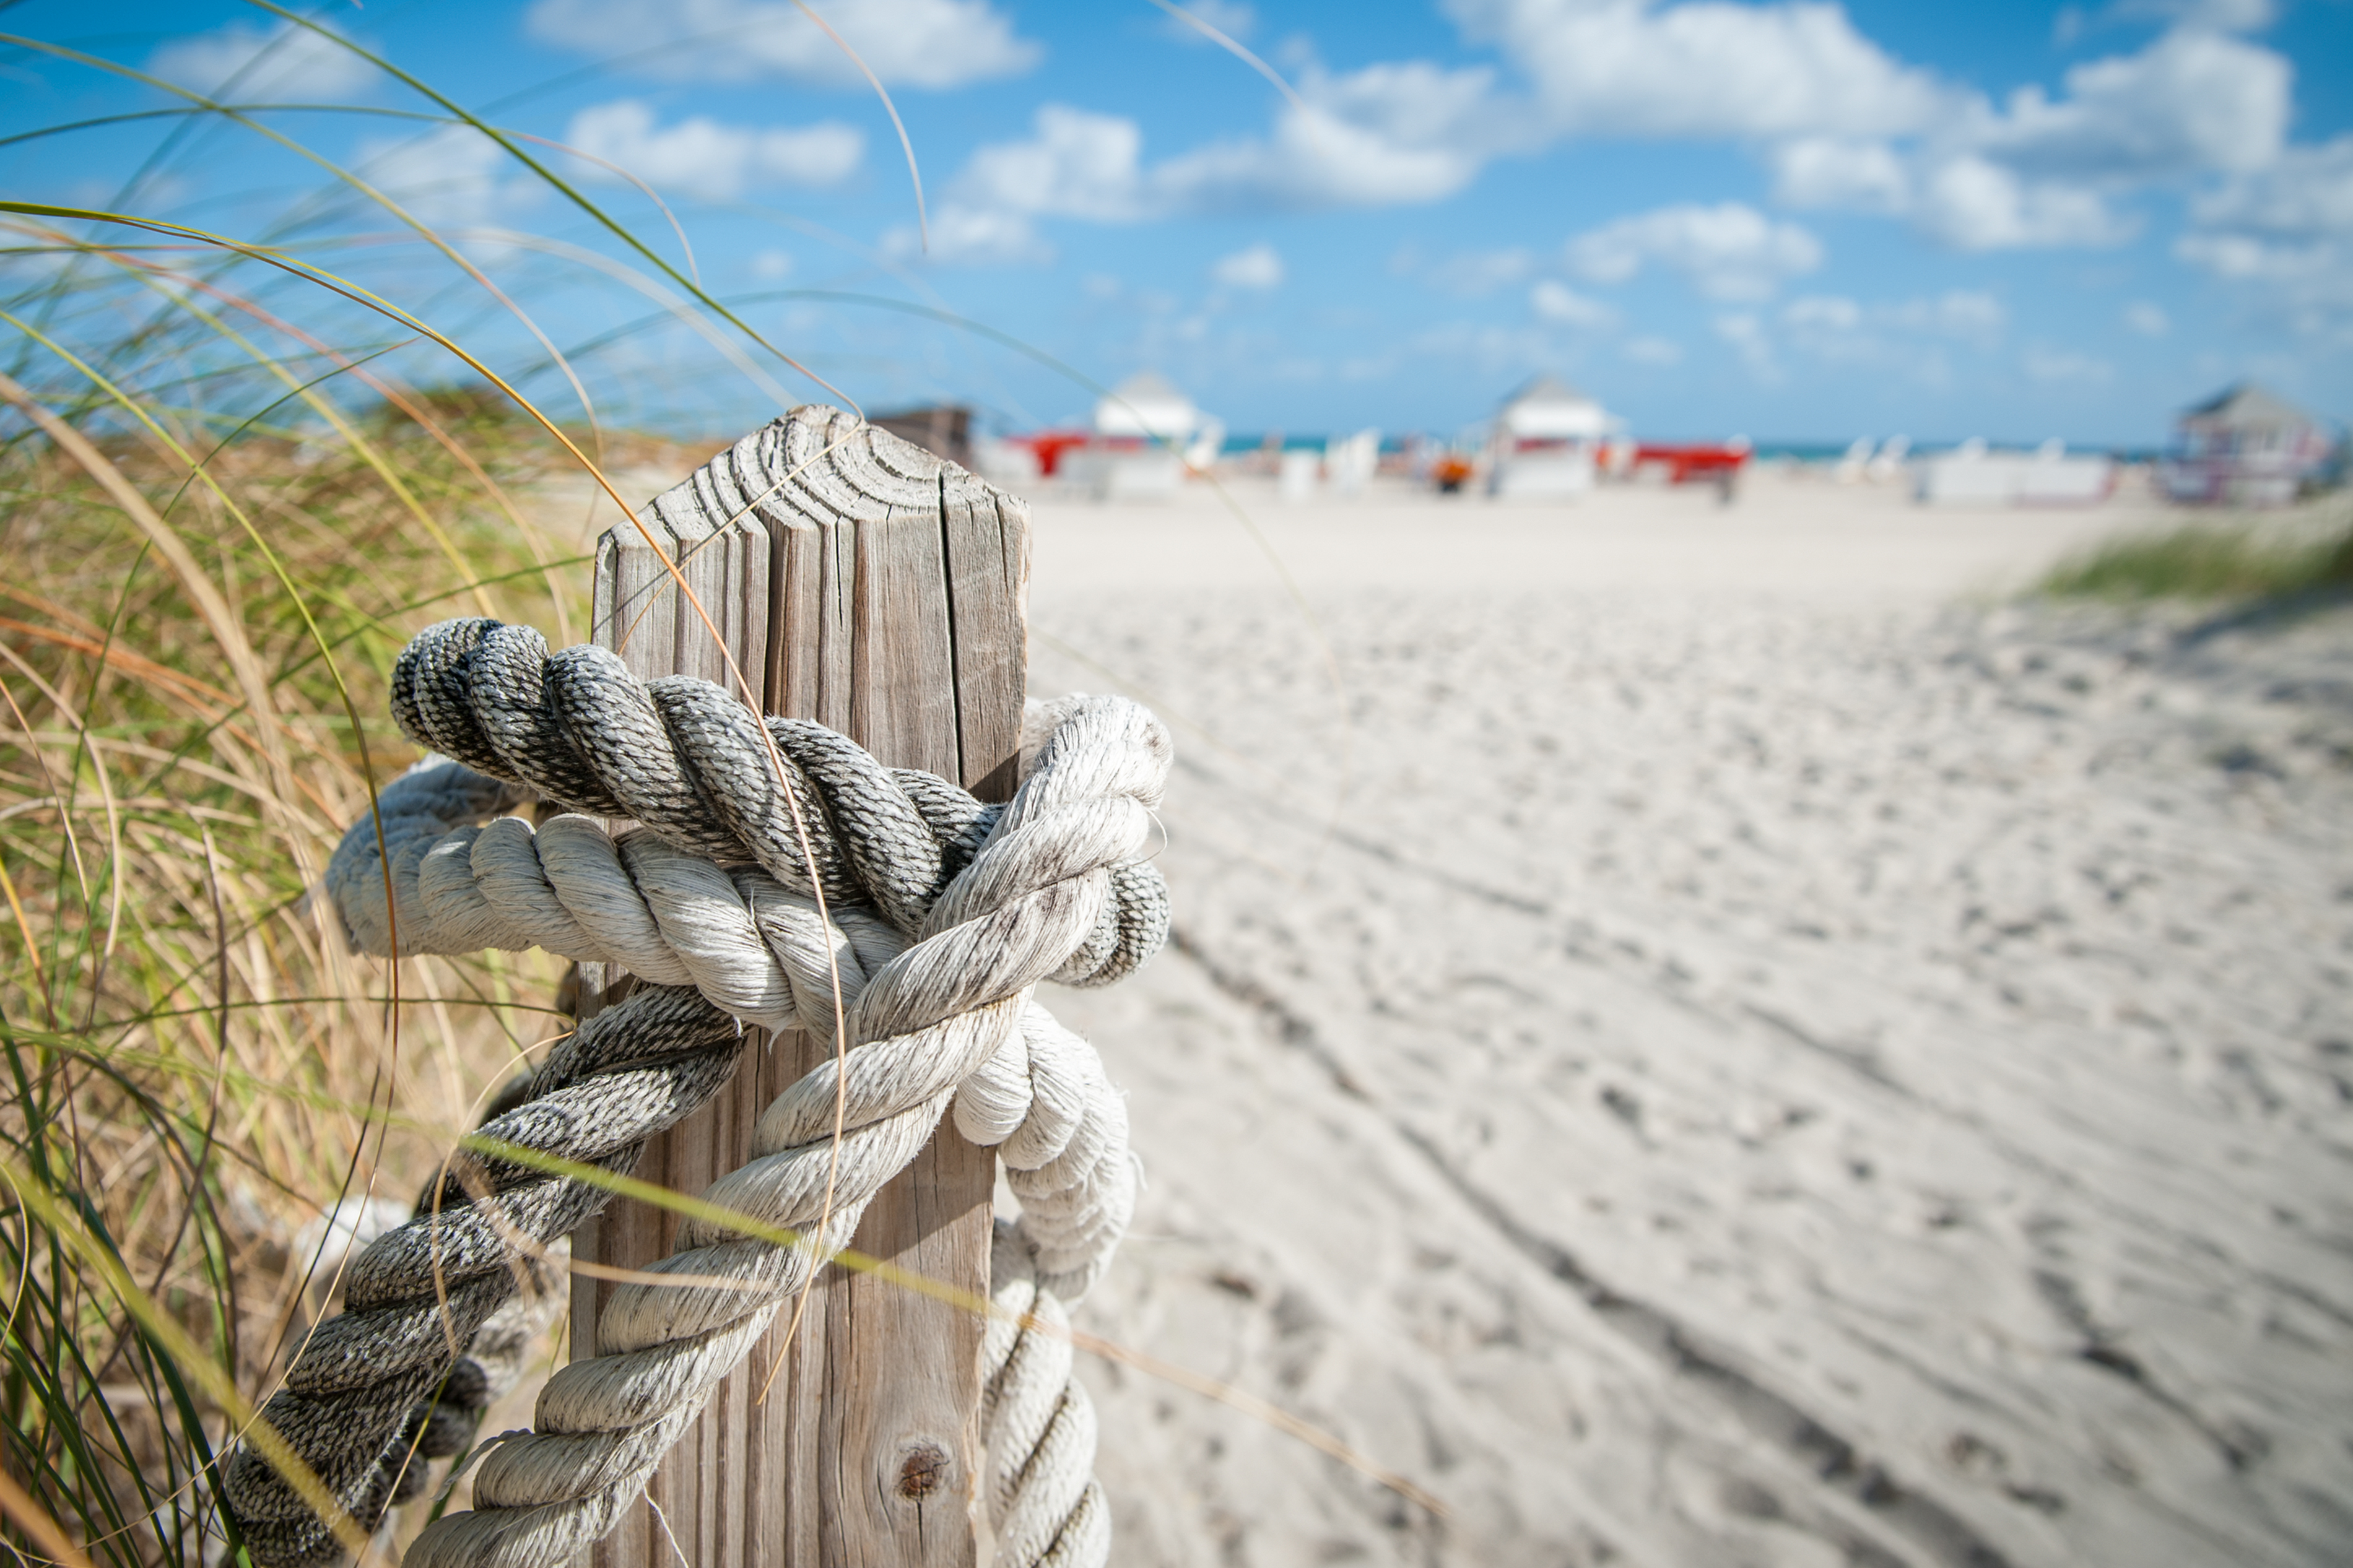
beach, landscape, sea, nature, sand, ocean, rope, sky, wood, macro, seashore